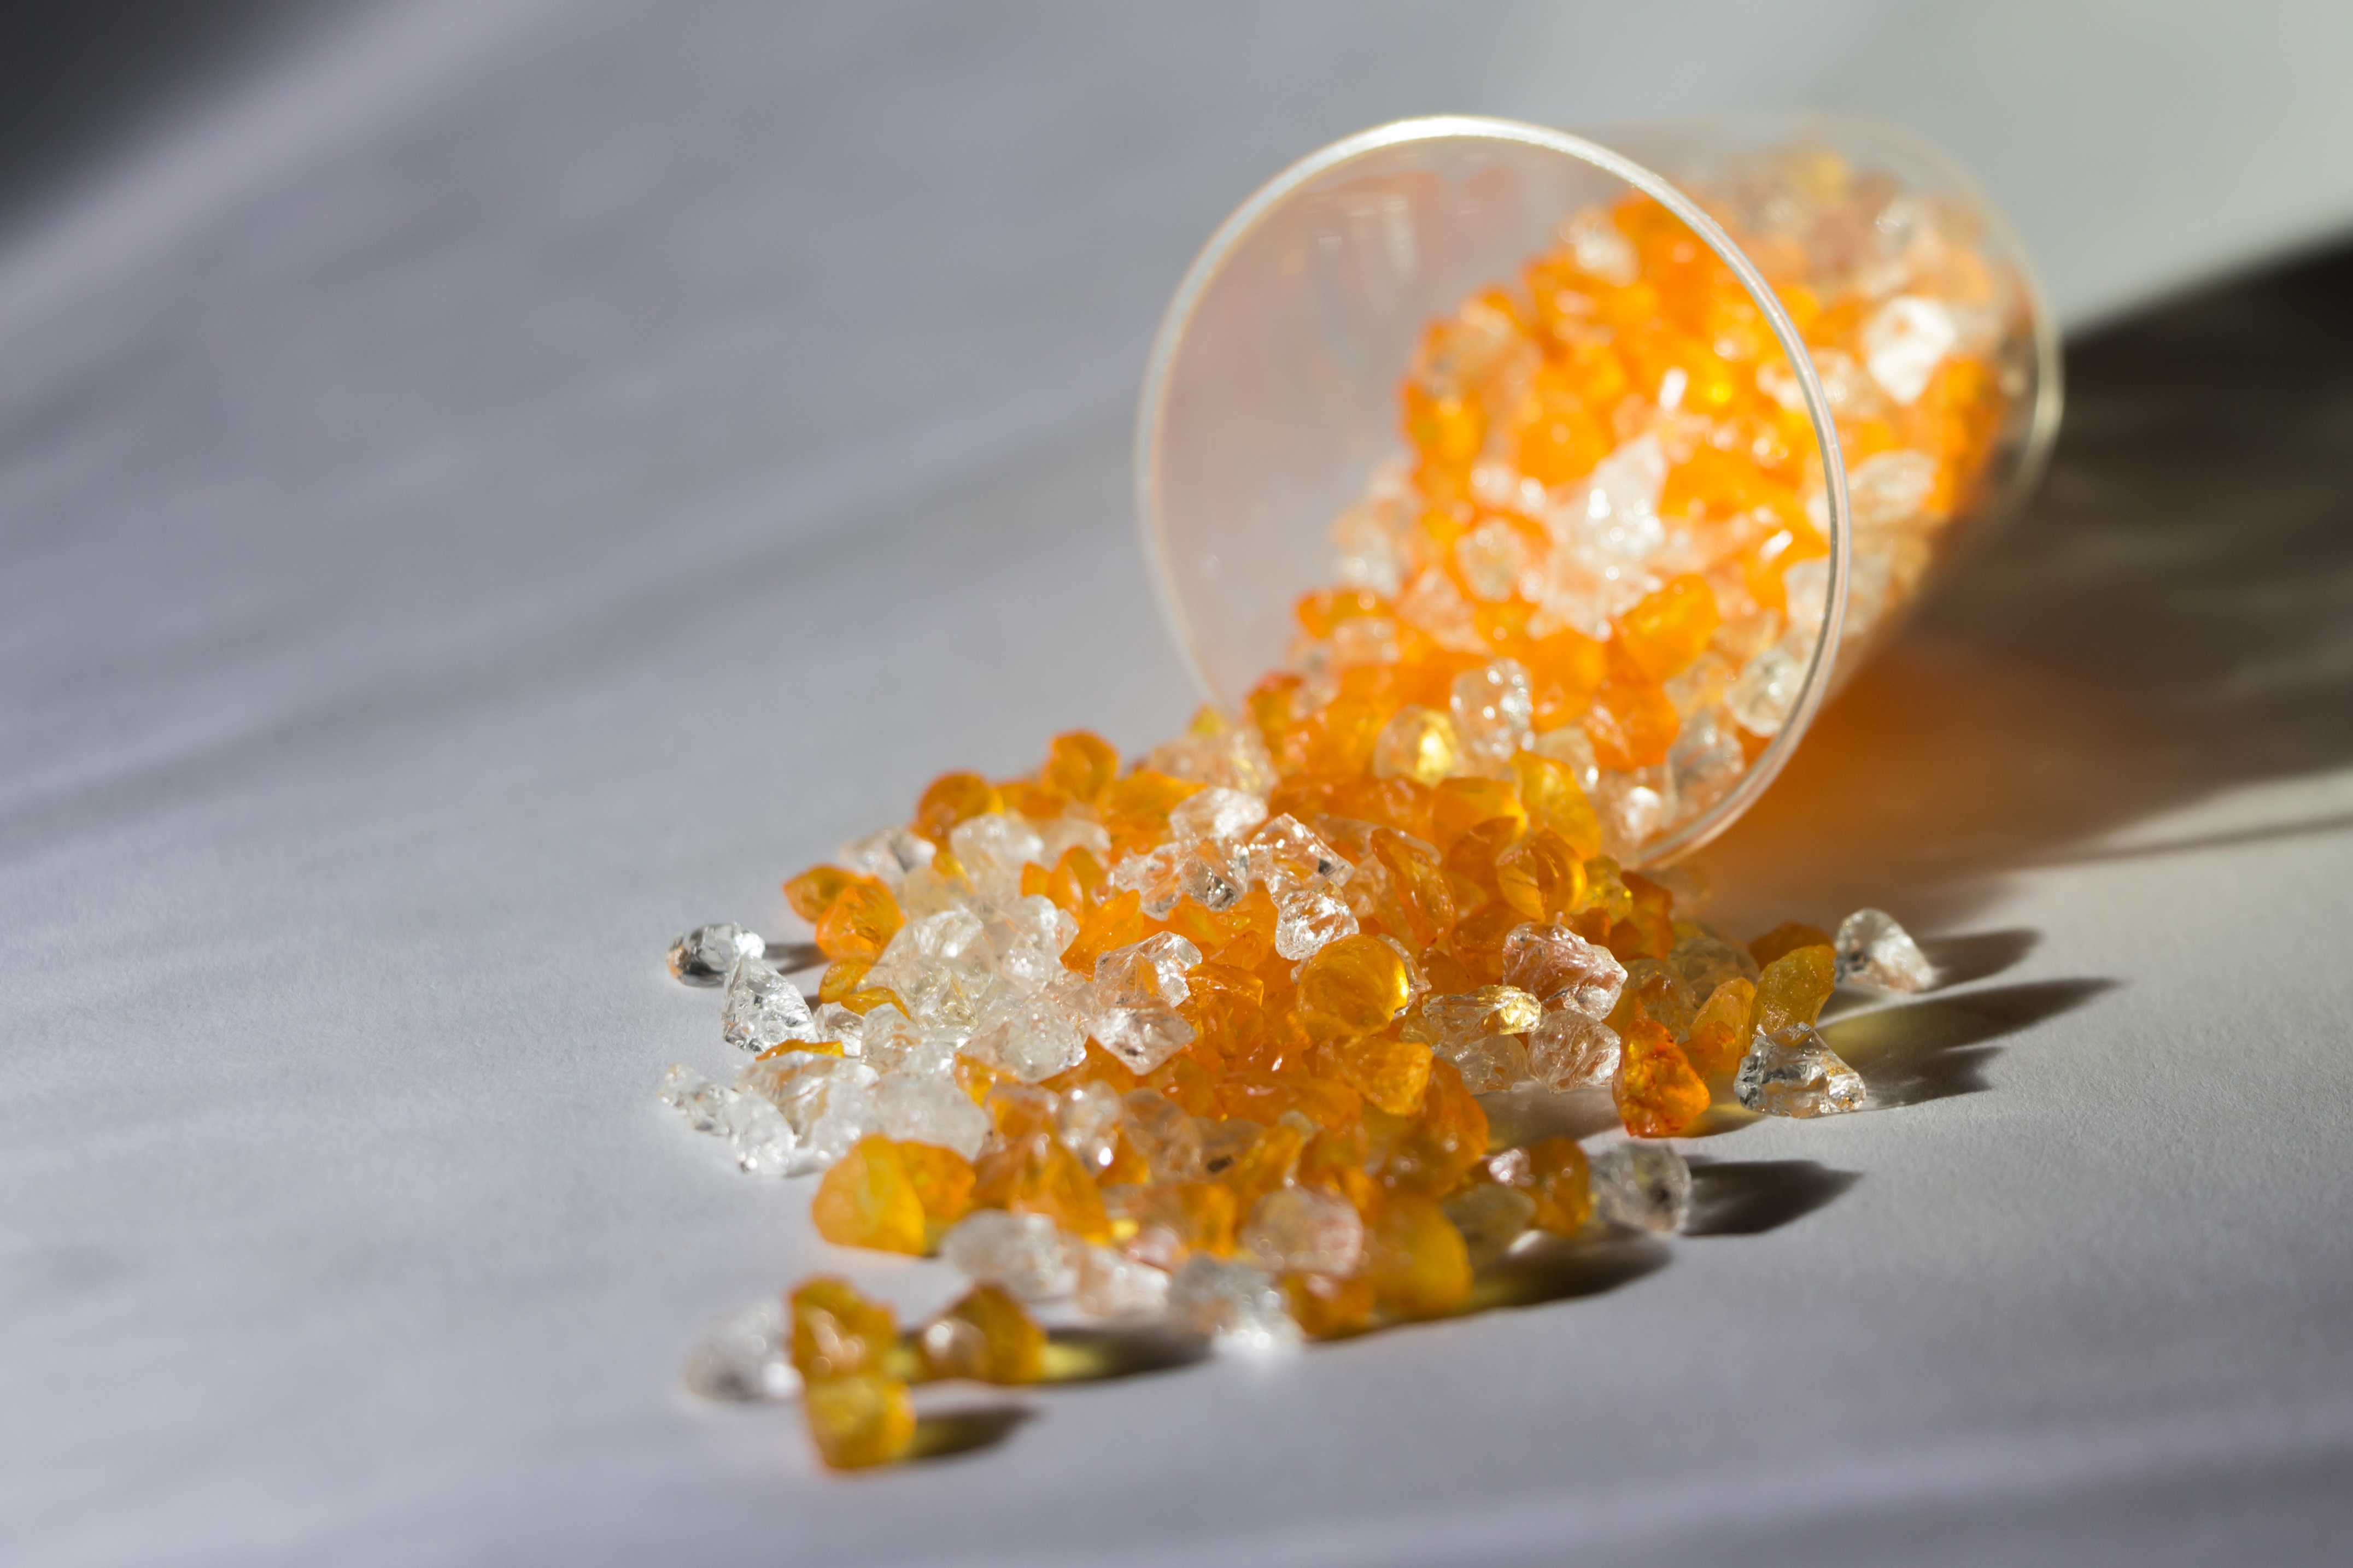
light, white, glass, orange, pattern, shine, pebble, shadow, yellow, still life, modern, material, lichtspiel, jewellery, stones, art, background, gravel, bright, beautiful, artificial, backgrounds, amber, gemstone, mineral, confused, macro photography, brandy, dynamics, paid out, fashion accessory, mini beer stein, 2cl